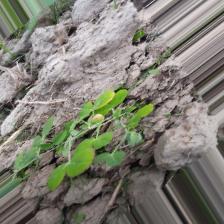
Label: Ascochyta blight